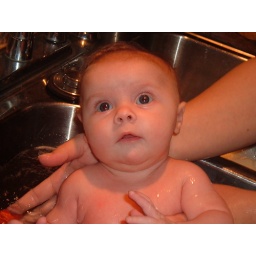
My first bath in the Kitchen sink at grandma PAm's